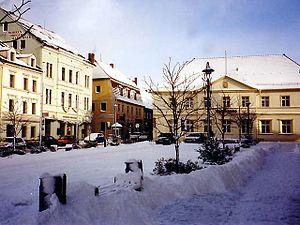
Reichenbach est une ville de Saxe, située dans l'arrondissement de Görlitz, dans le district de Dresde et dans la région historique de Haute-Lusace. Cette région faisait partie de la Prusse entre 1815 et 1945 et non pas de la Saxe. Sa population était de 4 957 habitants au 31 décembre 2018.